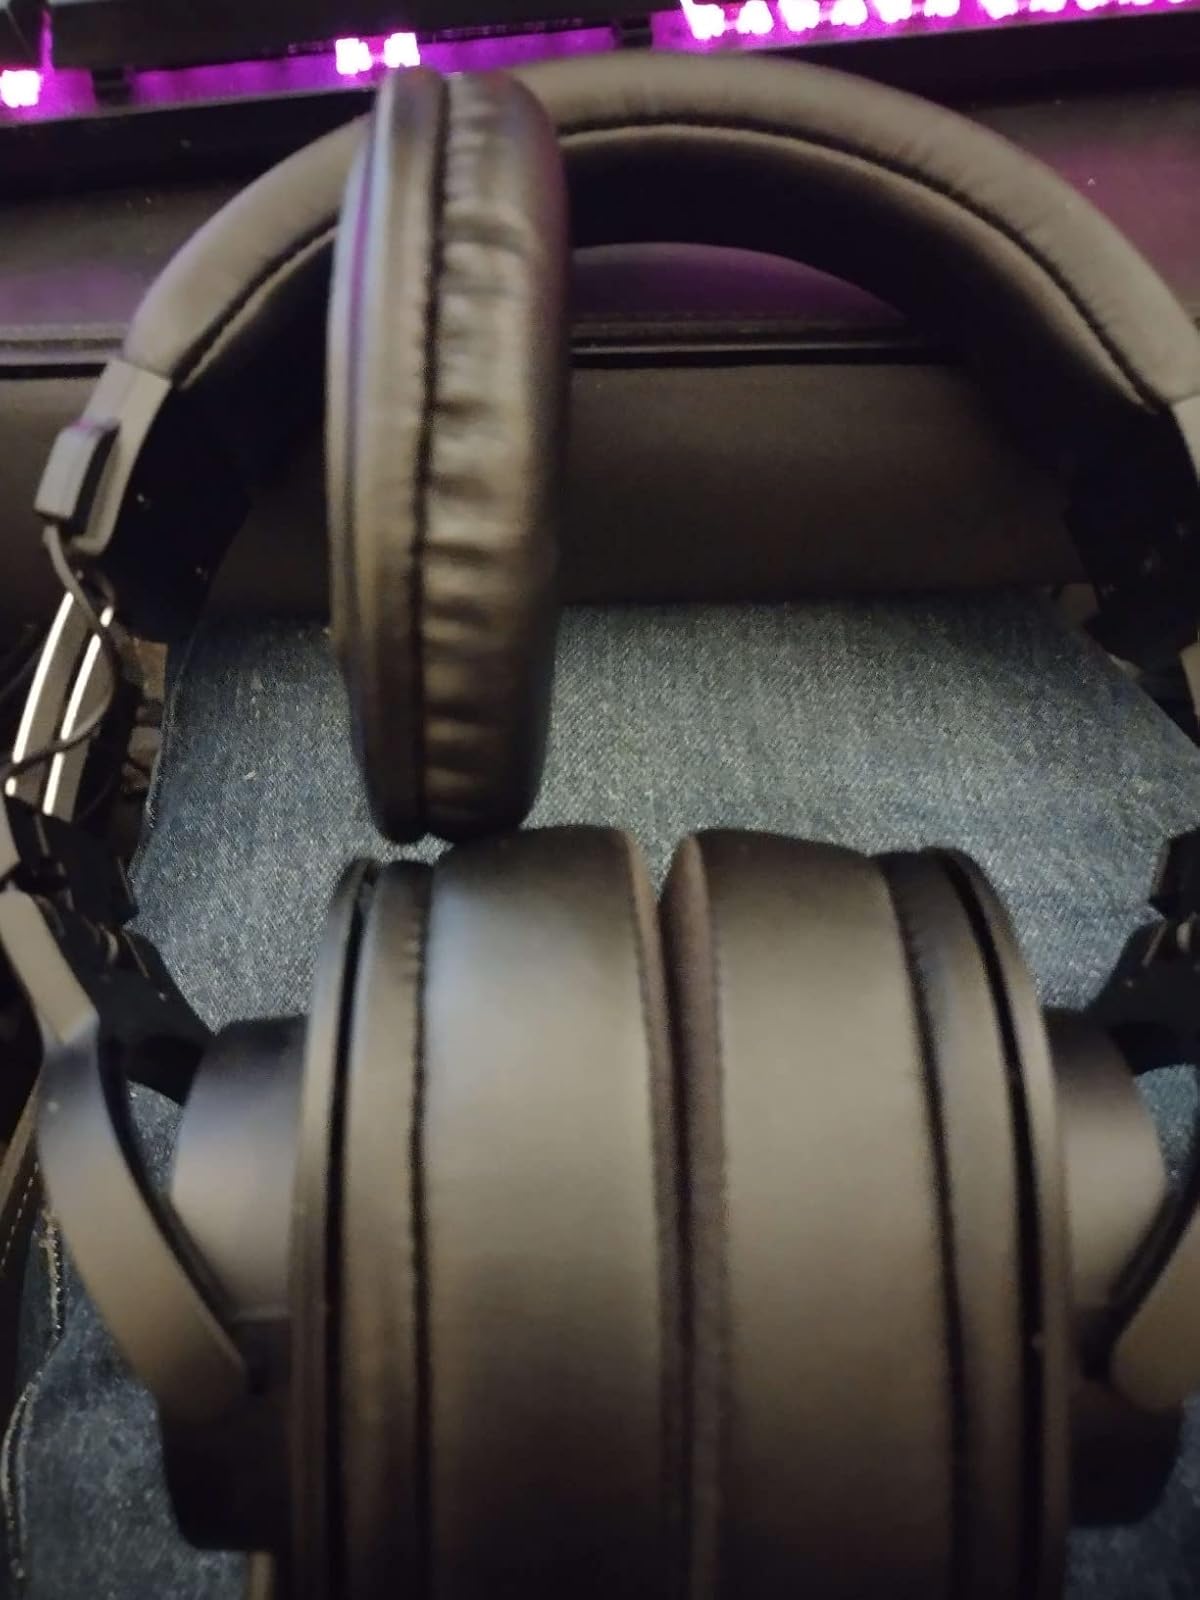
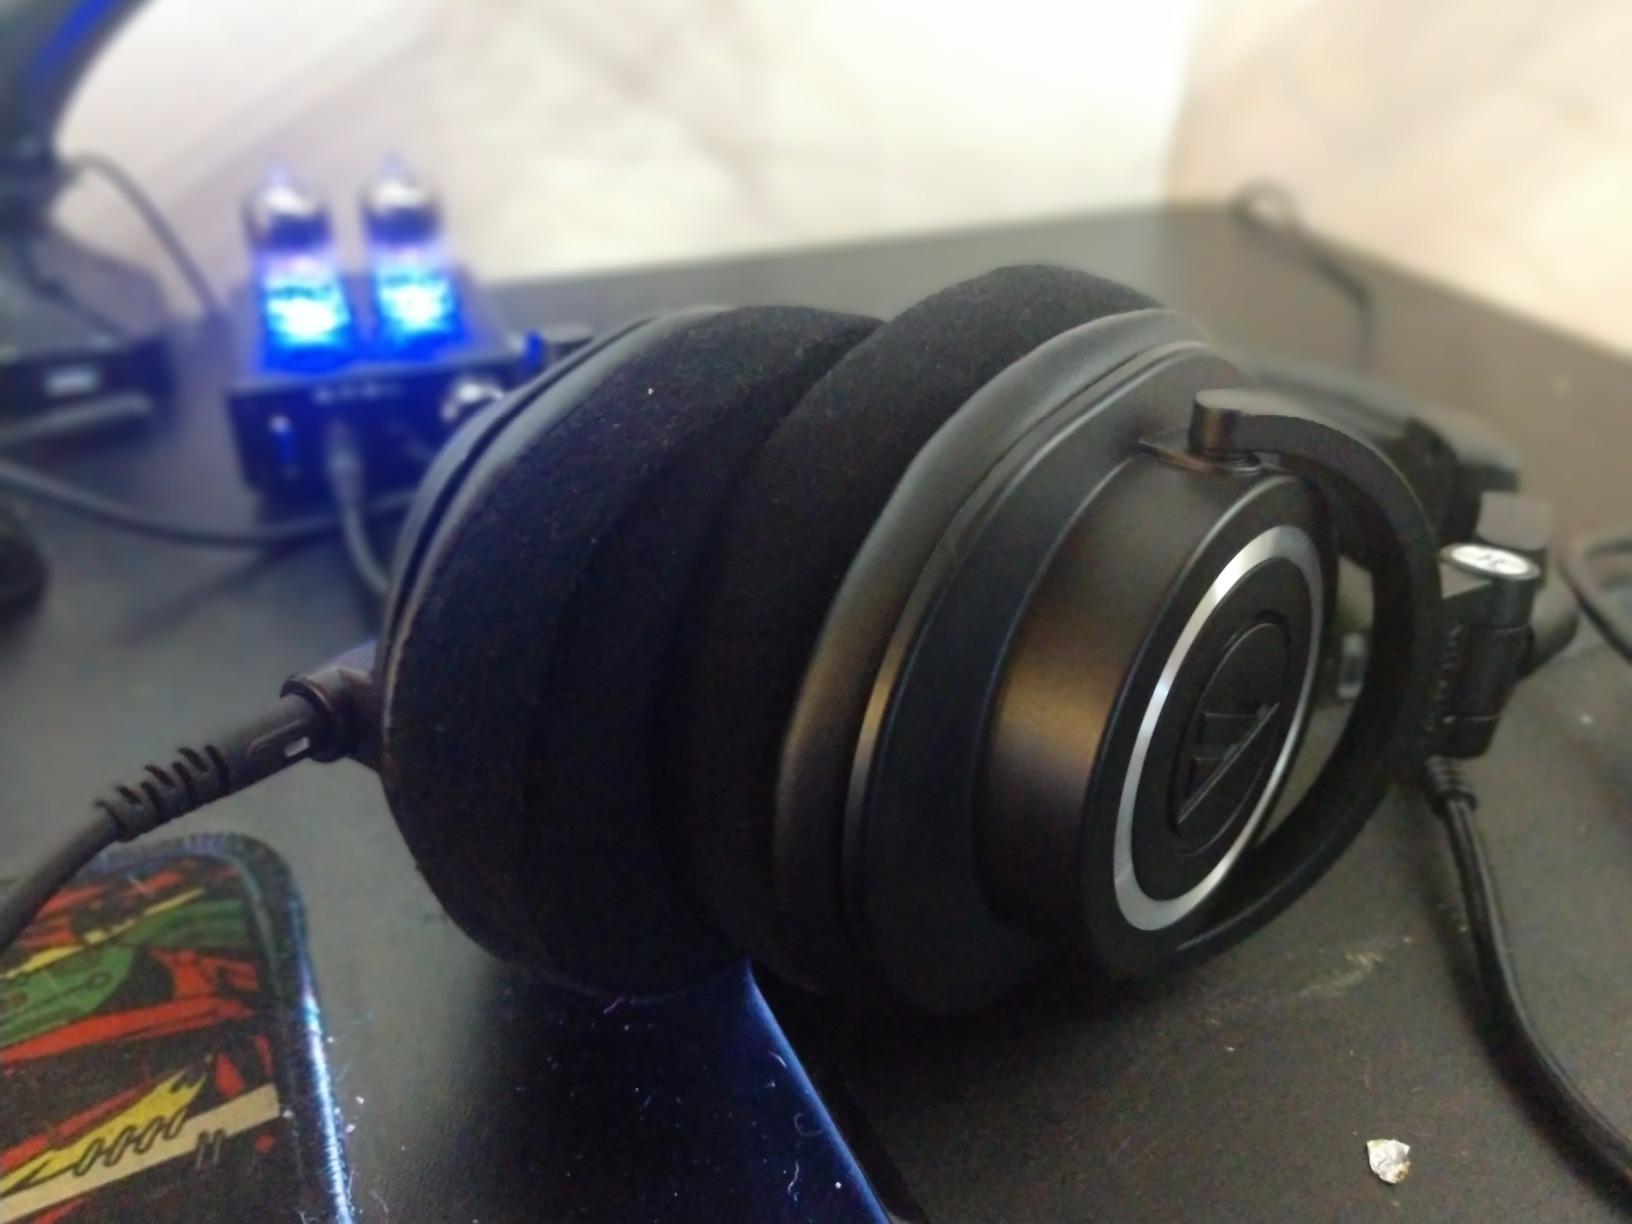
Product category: headphones
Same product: no